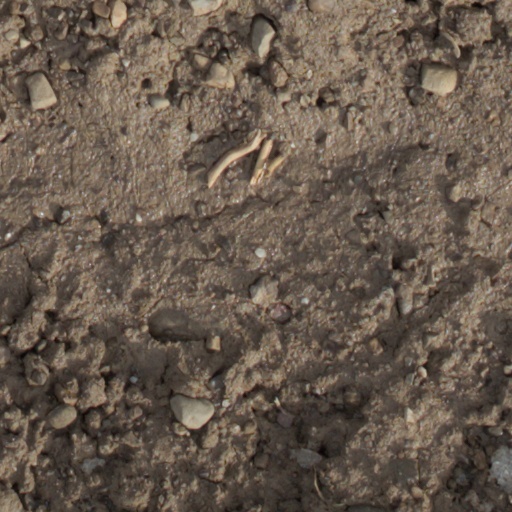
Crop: wheat